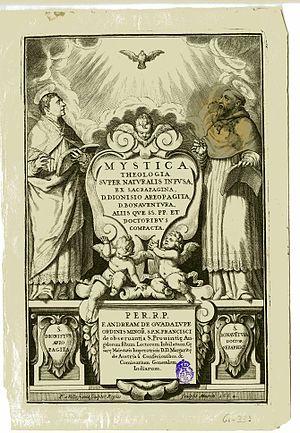
Hugues de Balma est un moine chartreux du XIIIᵉ siècle, auteur d'un traité qui commence par les mots Viae Sion lugent, connu aussi sous les titres de Théologie mystique ou de De triplici via. Au début du XXᵉ siècle, des recherches historiques ont permis d'identifier cet auteur à Hugues de Dorche qui fut prieur de la chartreuse de Meyriat à la fin du XIIIᵉ siècle. Suivant cette hypothèse, largement admise mais néanmoins discutée, il peut aussi être appelé « Hugues de Balma de Dorche ».